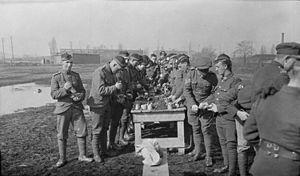
Membres du 92e Bataillon fabriquant des bombes, Toronto (Ontario)